Eliel Saarinen

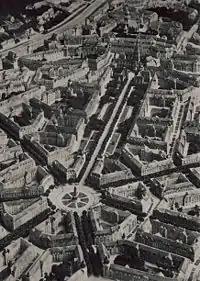
Saarinen designed entire city districts of Helsinki, but they were never built due to cost. This picture shows his plan for the Haaga district.

Saarinen was born in Rantasalmi on 20 August 1873 to Lutheran clergyman Juho Saarinen and his wife, Selma, . Saarinen was educated in Helsinki at the Helsinki University of Technology. From 1896 to 1905 he worked as a partner with Herman Gesellius and Armas Lindgren at the firm Gesellius, Lindgren, Saarinen. His first major work with the firm, the Finnish pavilion at the Paris 1900 World Fair, exhibited an extraordinary convergence of stylistic influences: Finnish wooden architecture, the British Gothic Revival, and the Jugendstil. Saarinen's early manner was later christened the Finnish National Romanticism and culminated in the Helsinki Central railway station (designed 1904, constructed 1910–14).